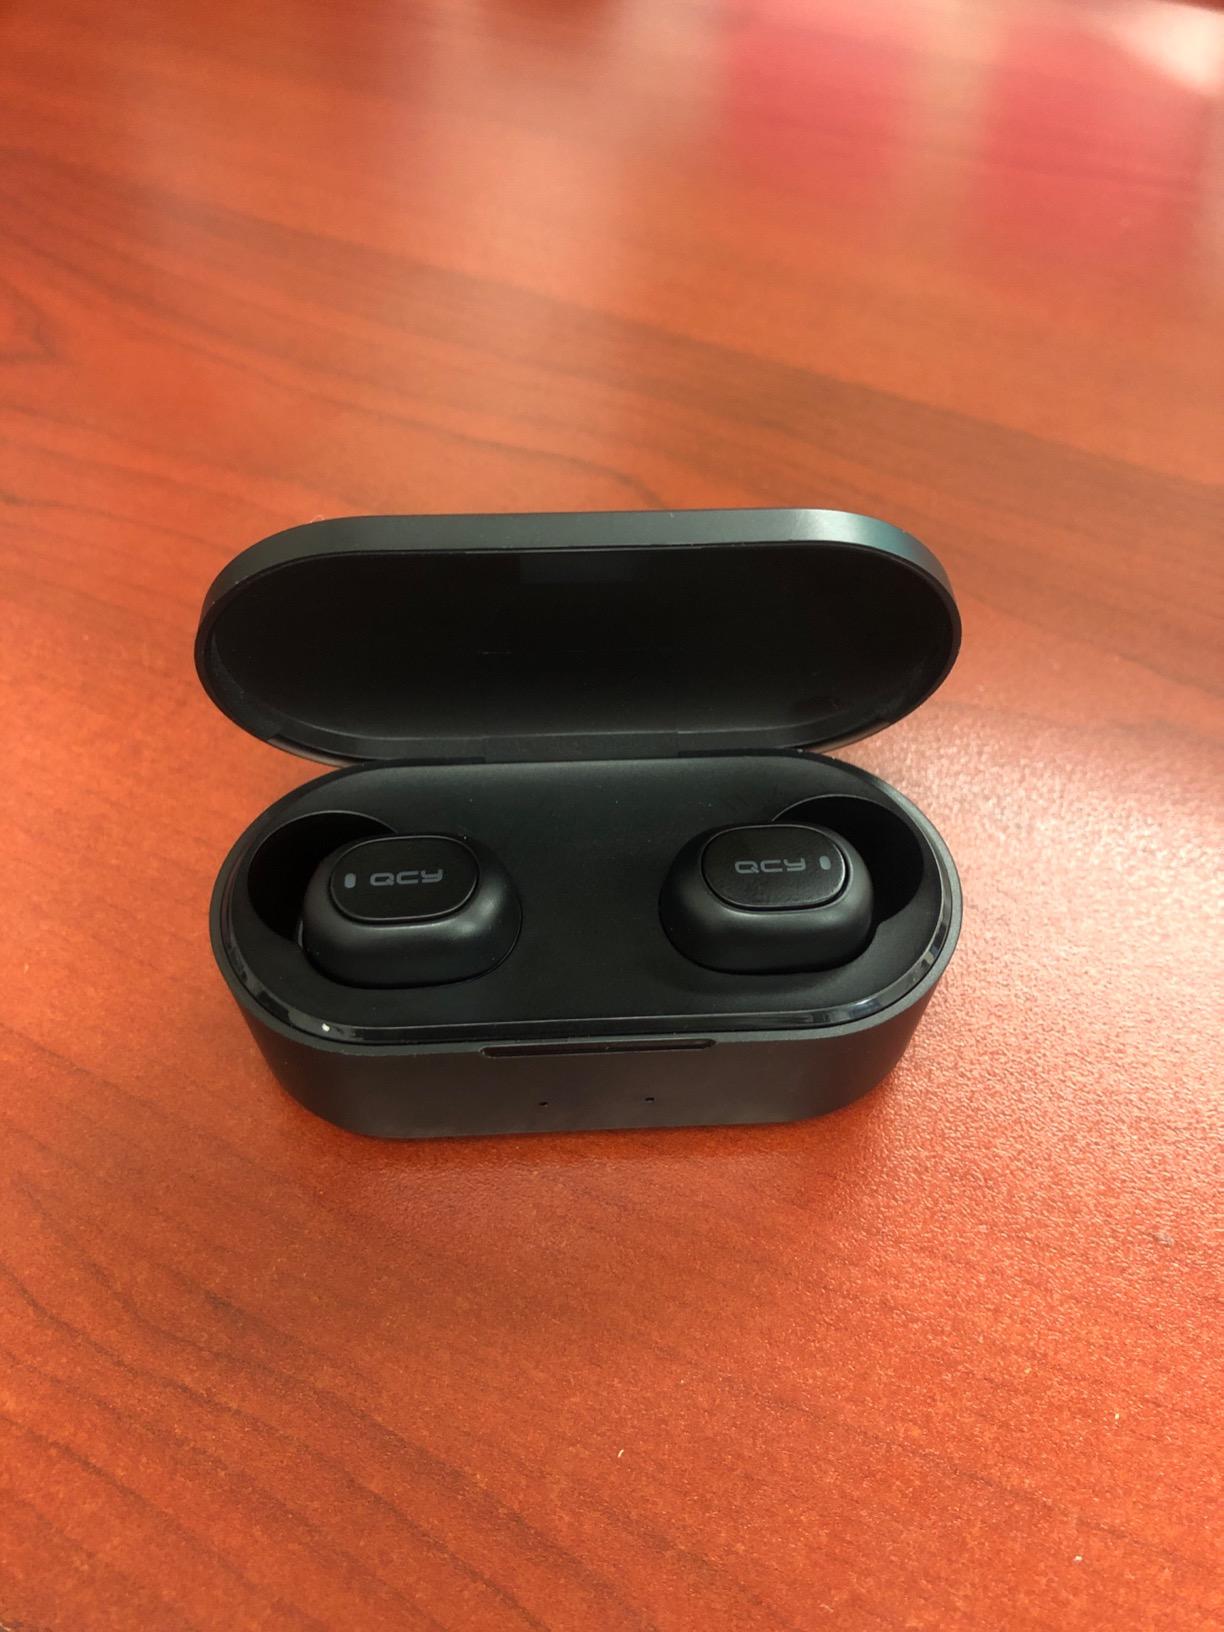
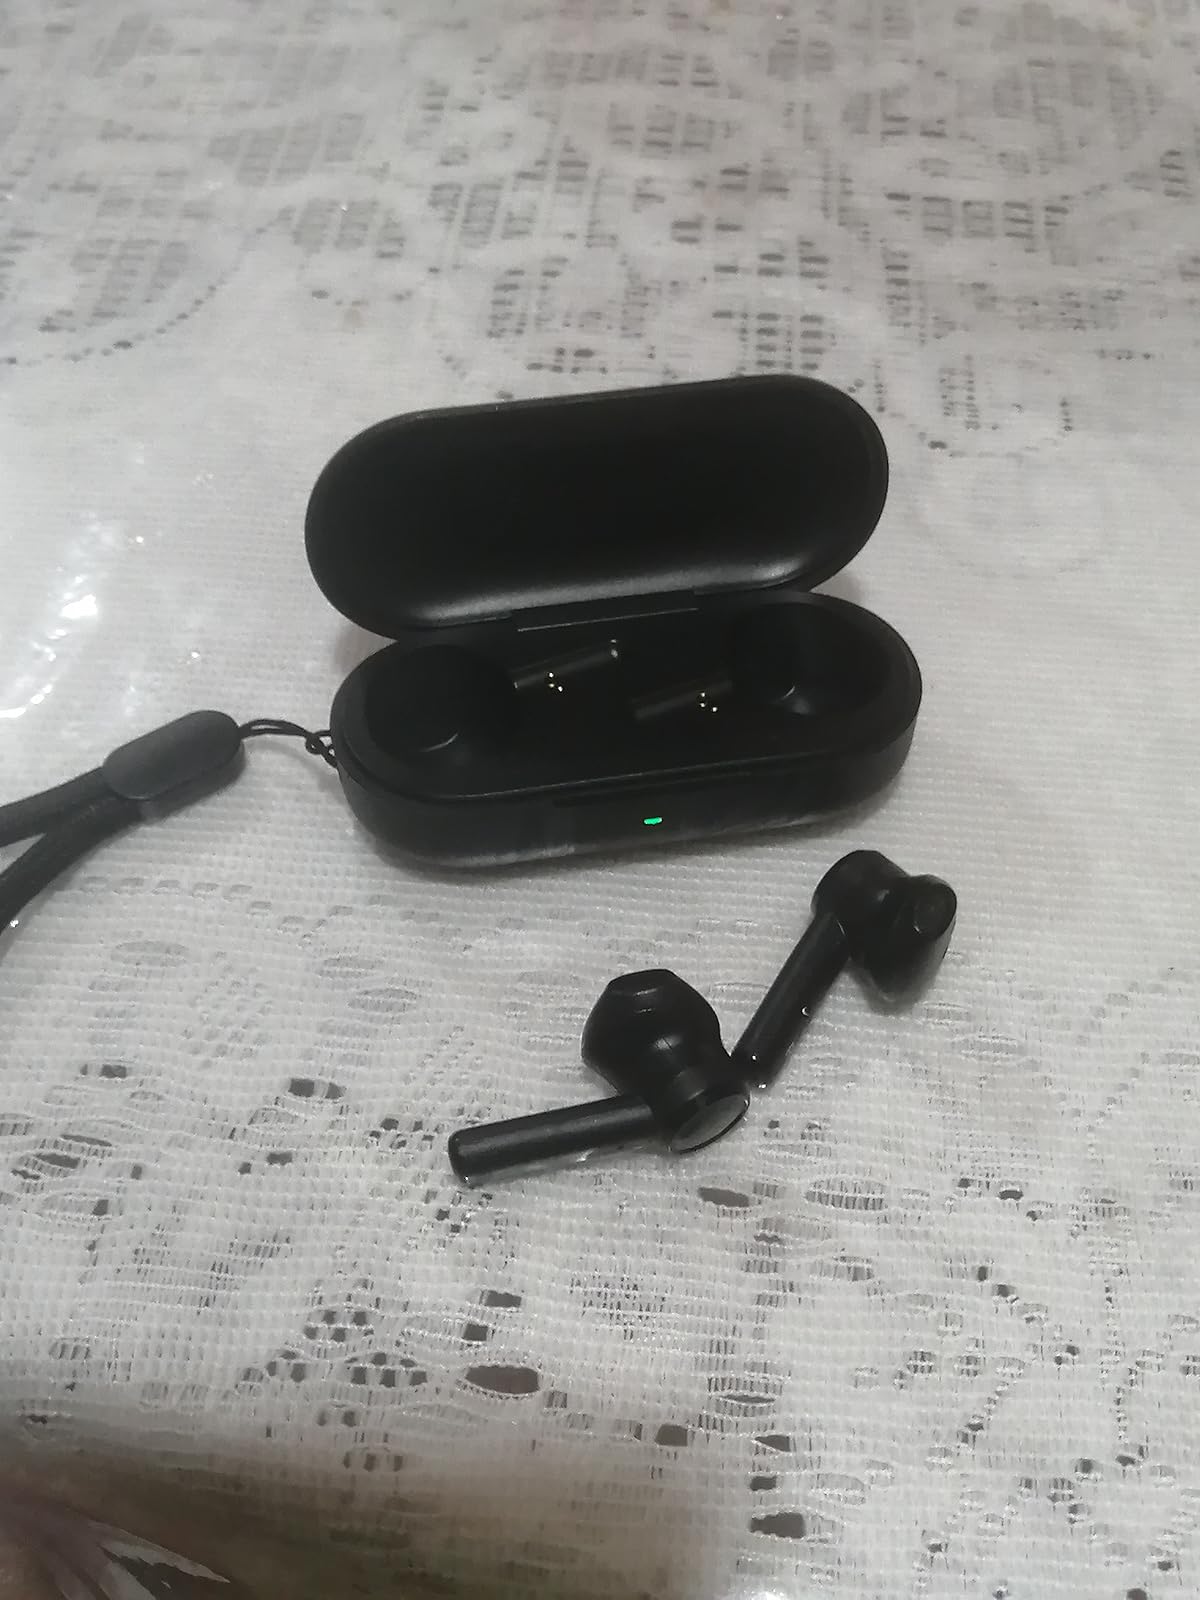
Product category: earbuds
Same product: no